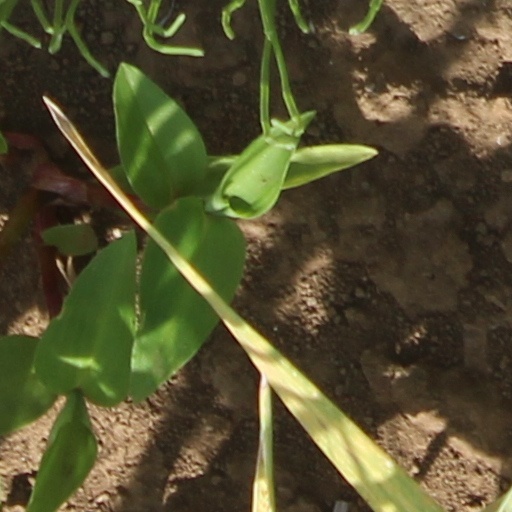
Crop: wheat